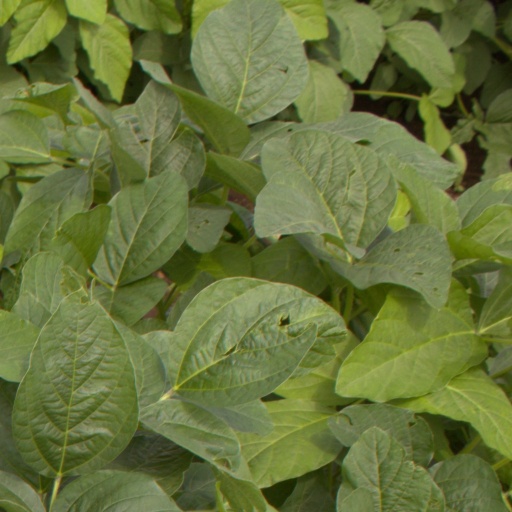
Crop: soybean